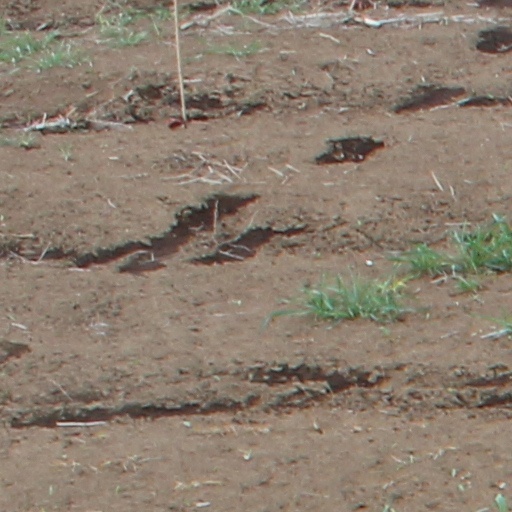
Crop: wheat